History of Lithuania

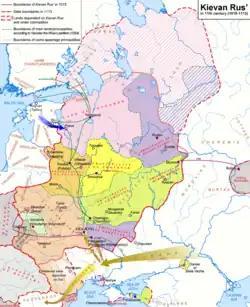
East of the Baltic tribes: Kievan Rus'

From the 9th to the 11th centuries, coastal Balts were subjected to raids by the Vikings, and the kings of Denmark collected tribute at times. During the 10–11th centuries, Lithuanian territories were among the lands paying tribute to Kievan Rus', and Yaroslav the Wise was among the Ruthenian rulers who invaded Lithuania (from 1040). From the mid-12th century, it was the Lithuanians who were invading Ruthenian territories. In 1183, Polotsk and Pskov were ravaged, and even the distant and powerful Novgorod Republic was repeatedly threatened by the excursions from the emerging Lithuanian war machine toward the end of the 12th century.